Jarrid Frye

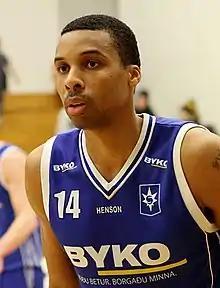
Jarrid Frye with Stjarnan in 2015.

Jarrid Jamel Frye (born May 25, 1985) is an American former professional basketball player who last played for the Stjarnan of the Icelandic Úrvalsdeild karla. He attended Martin Luther High School and played college basketball at Sacred Heart University. Since retiring, Frye has taught Geometry at Spanish River High School in Boca Raton, Florida